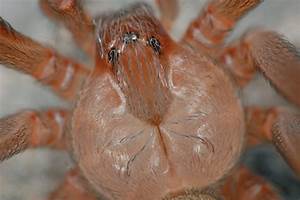
Label: ragno